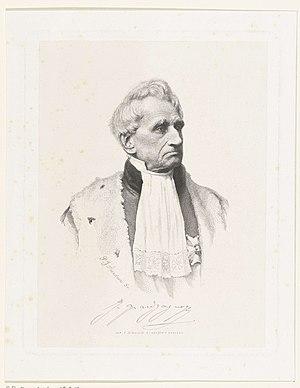
François-Charles-Joseph Grandgagnage est un écrivain belge.